Diguanylate cyclase

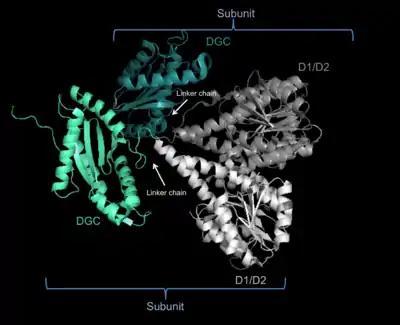
Structure of active (dimer) PleD showing Diguanylate Cyclase (DGC) and CheY-like (D1/D2) domains

As of mid-2011, 11 crystal structures of confirmed or putative DGCs have been solved, with PDB accession codes , , , , , , , , , , and .